La Petite Bande

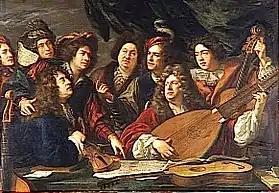
Jean-Baptiste Lully (holding the violin) surrounded by musicians at the court of Louis XIV. La Petite Bande takes its name from Lully's orchestra, "La Petite Bande des Violons du Roi". (Painting by François Puget, 1688.)

The ensemble was brought together in 1972 by Sigiswald Kuijken, originally for the one-off purpose of recording Lully's comédie-ballet, "Le Bourgeois gentilhomme", conducted by Gustav Leonhardt for the Deutsche Harmonia Mundi label. The ensemble was given its name from Lully's "Petite Bande des Violons du Roi", an orchestra of 21 string players at the court of Louis XIV. The nucleus of the original group was the Leonhardt Consort along with Sigiswald Kuijken and his brothers Wieland and Barthold. Following the recording, the group continued to give concerts throughout Europe and became a permanent ensemble based in Leuven with Kuijken as director. Their initial repertoire concentrated on French Baroque music, but soon branched out into Italian and German composers, including Corelli, Handel and Bach. They also branched out from the Baroque to the Classical period with performances and recordings of works by Haydn and Mozart. The ensemble's 1982 recording of Haydn's "The Creation" was the first time the work had been recorded using period instruments. Their UK debut was at the 1982 BBC Proms, with a concert of pieces by Bach, Handel, and Rameau. The critic Barry Millington described the performance in "The Musical Times":